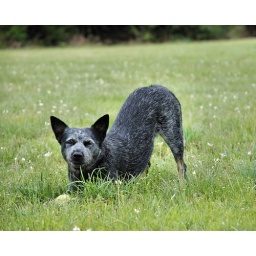
Chewing on some grass and her tennis ball - she gets in some strange positions ;)